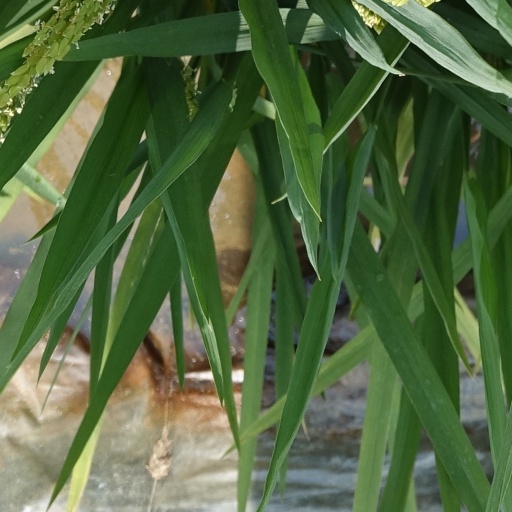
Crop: rice